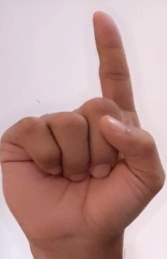
ASL sign: 1